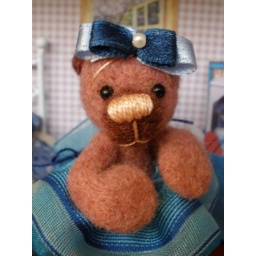
Felted to fit in a room box of a girls bedroom. She worked out perfectly.